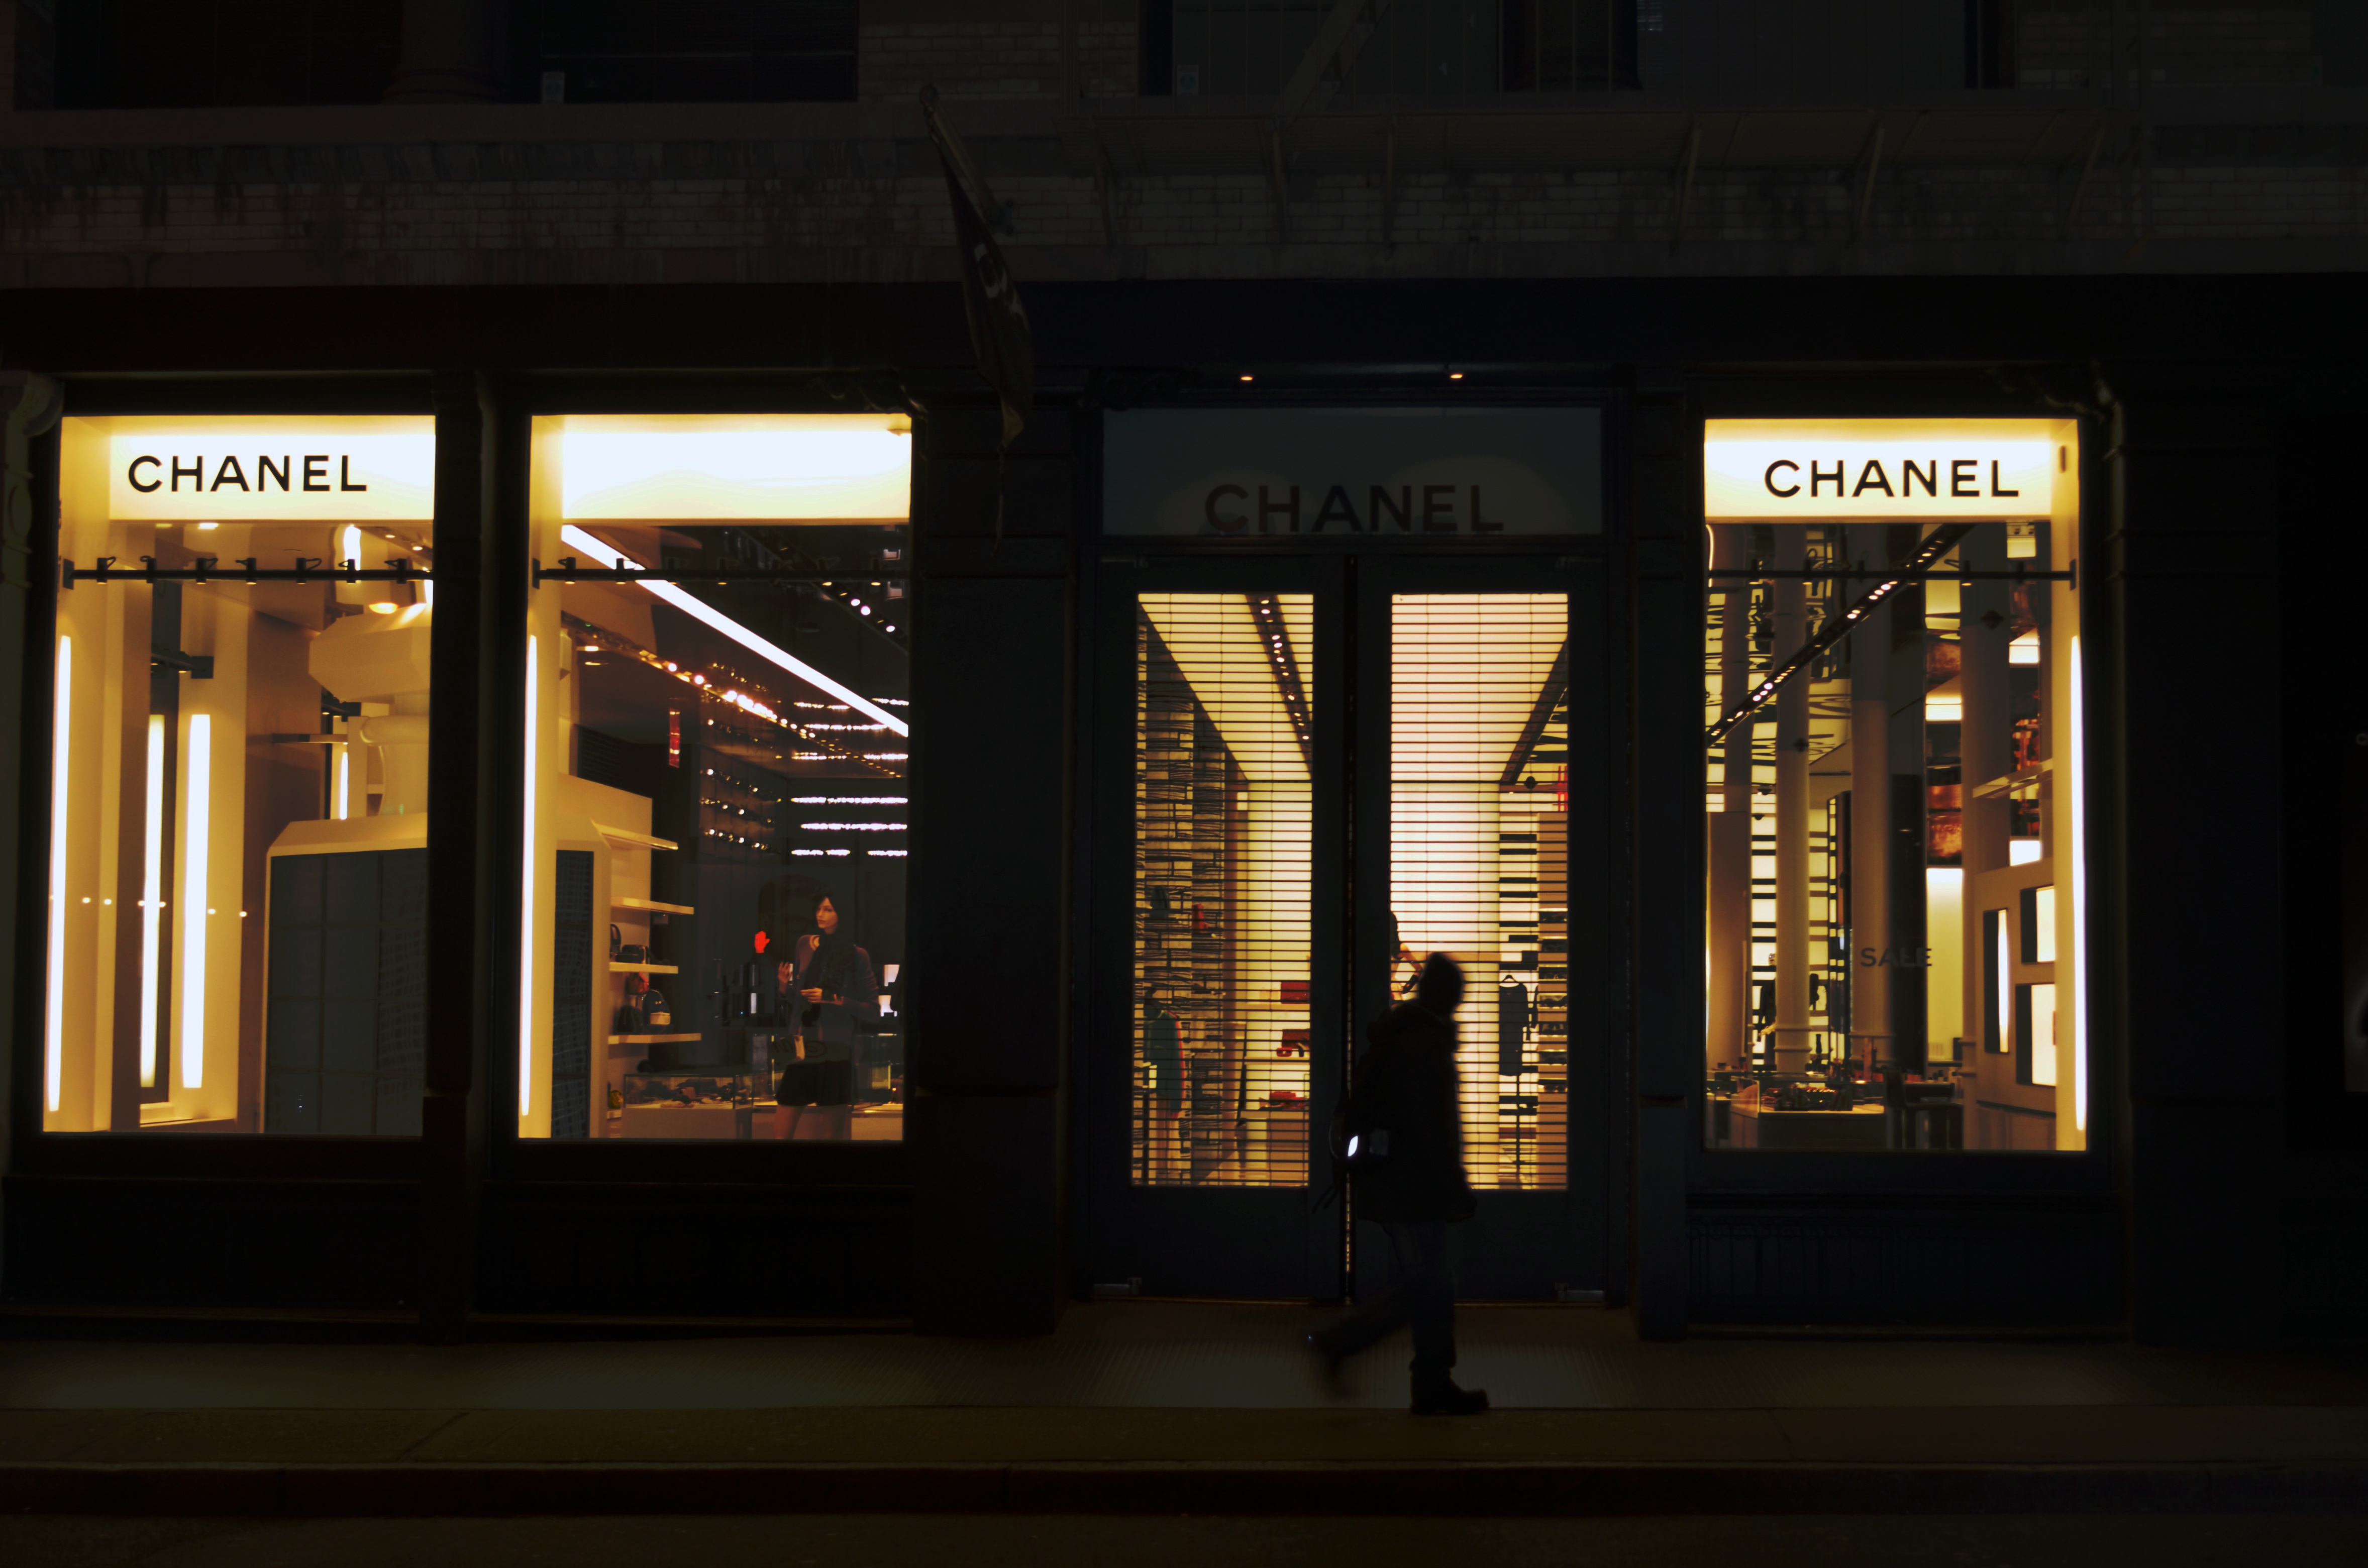
night, interior design, tourist attraction